Jagannath

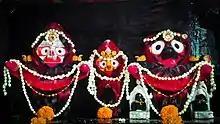
Jagannath with Balabhadra and Subhadra

The Vaishnava origin theories rely on the iconographic details and the typical presence of the triad of deities, based on original scriptures of Hinduism. The colors, state the scholars of the Vaishnava origin theory, link to black-colored Krishna and white-colored Balarama. They add that the goddess originally was Ekanamsa (Durga of Shaiva-Shakti tradition, sister of Krishna through his foster family). She was later renamed to Shubhadra (Lakshmi) per Vaishnava terminology for the divine feminine.